Vise

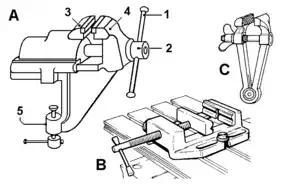
A bench vise, B machine vise, C hand vise

A vise or vice (British English) is a mechanical apparatus used to secure an object to allow work to be performed on it. Vises have two parallel jaws, one fixed and the other movable, threaded in and out by a screw and lever. The jaws are often flat but may have grooves, adapt to the shape of the workpiece or be custom made.